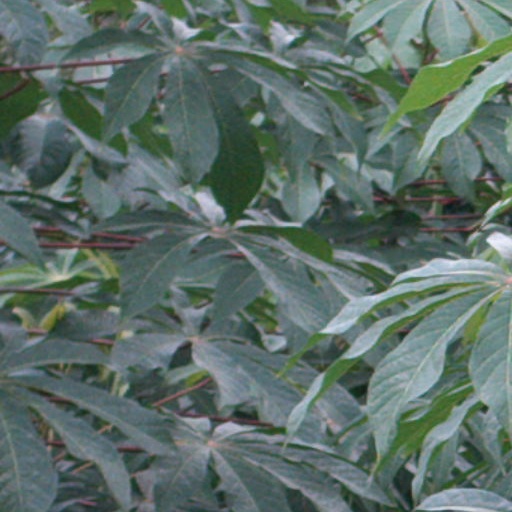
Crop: cassava